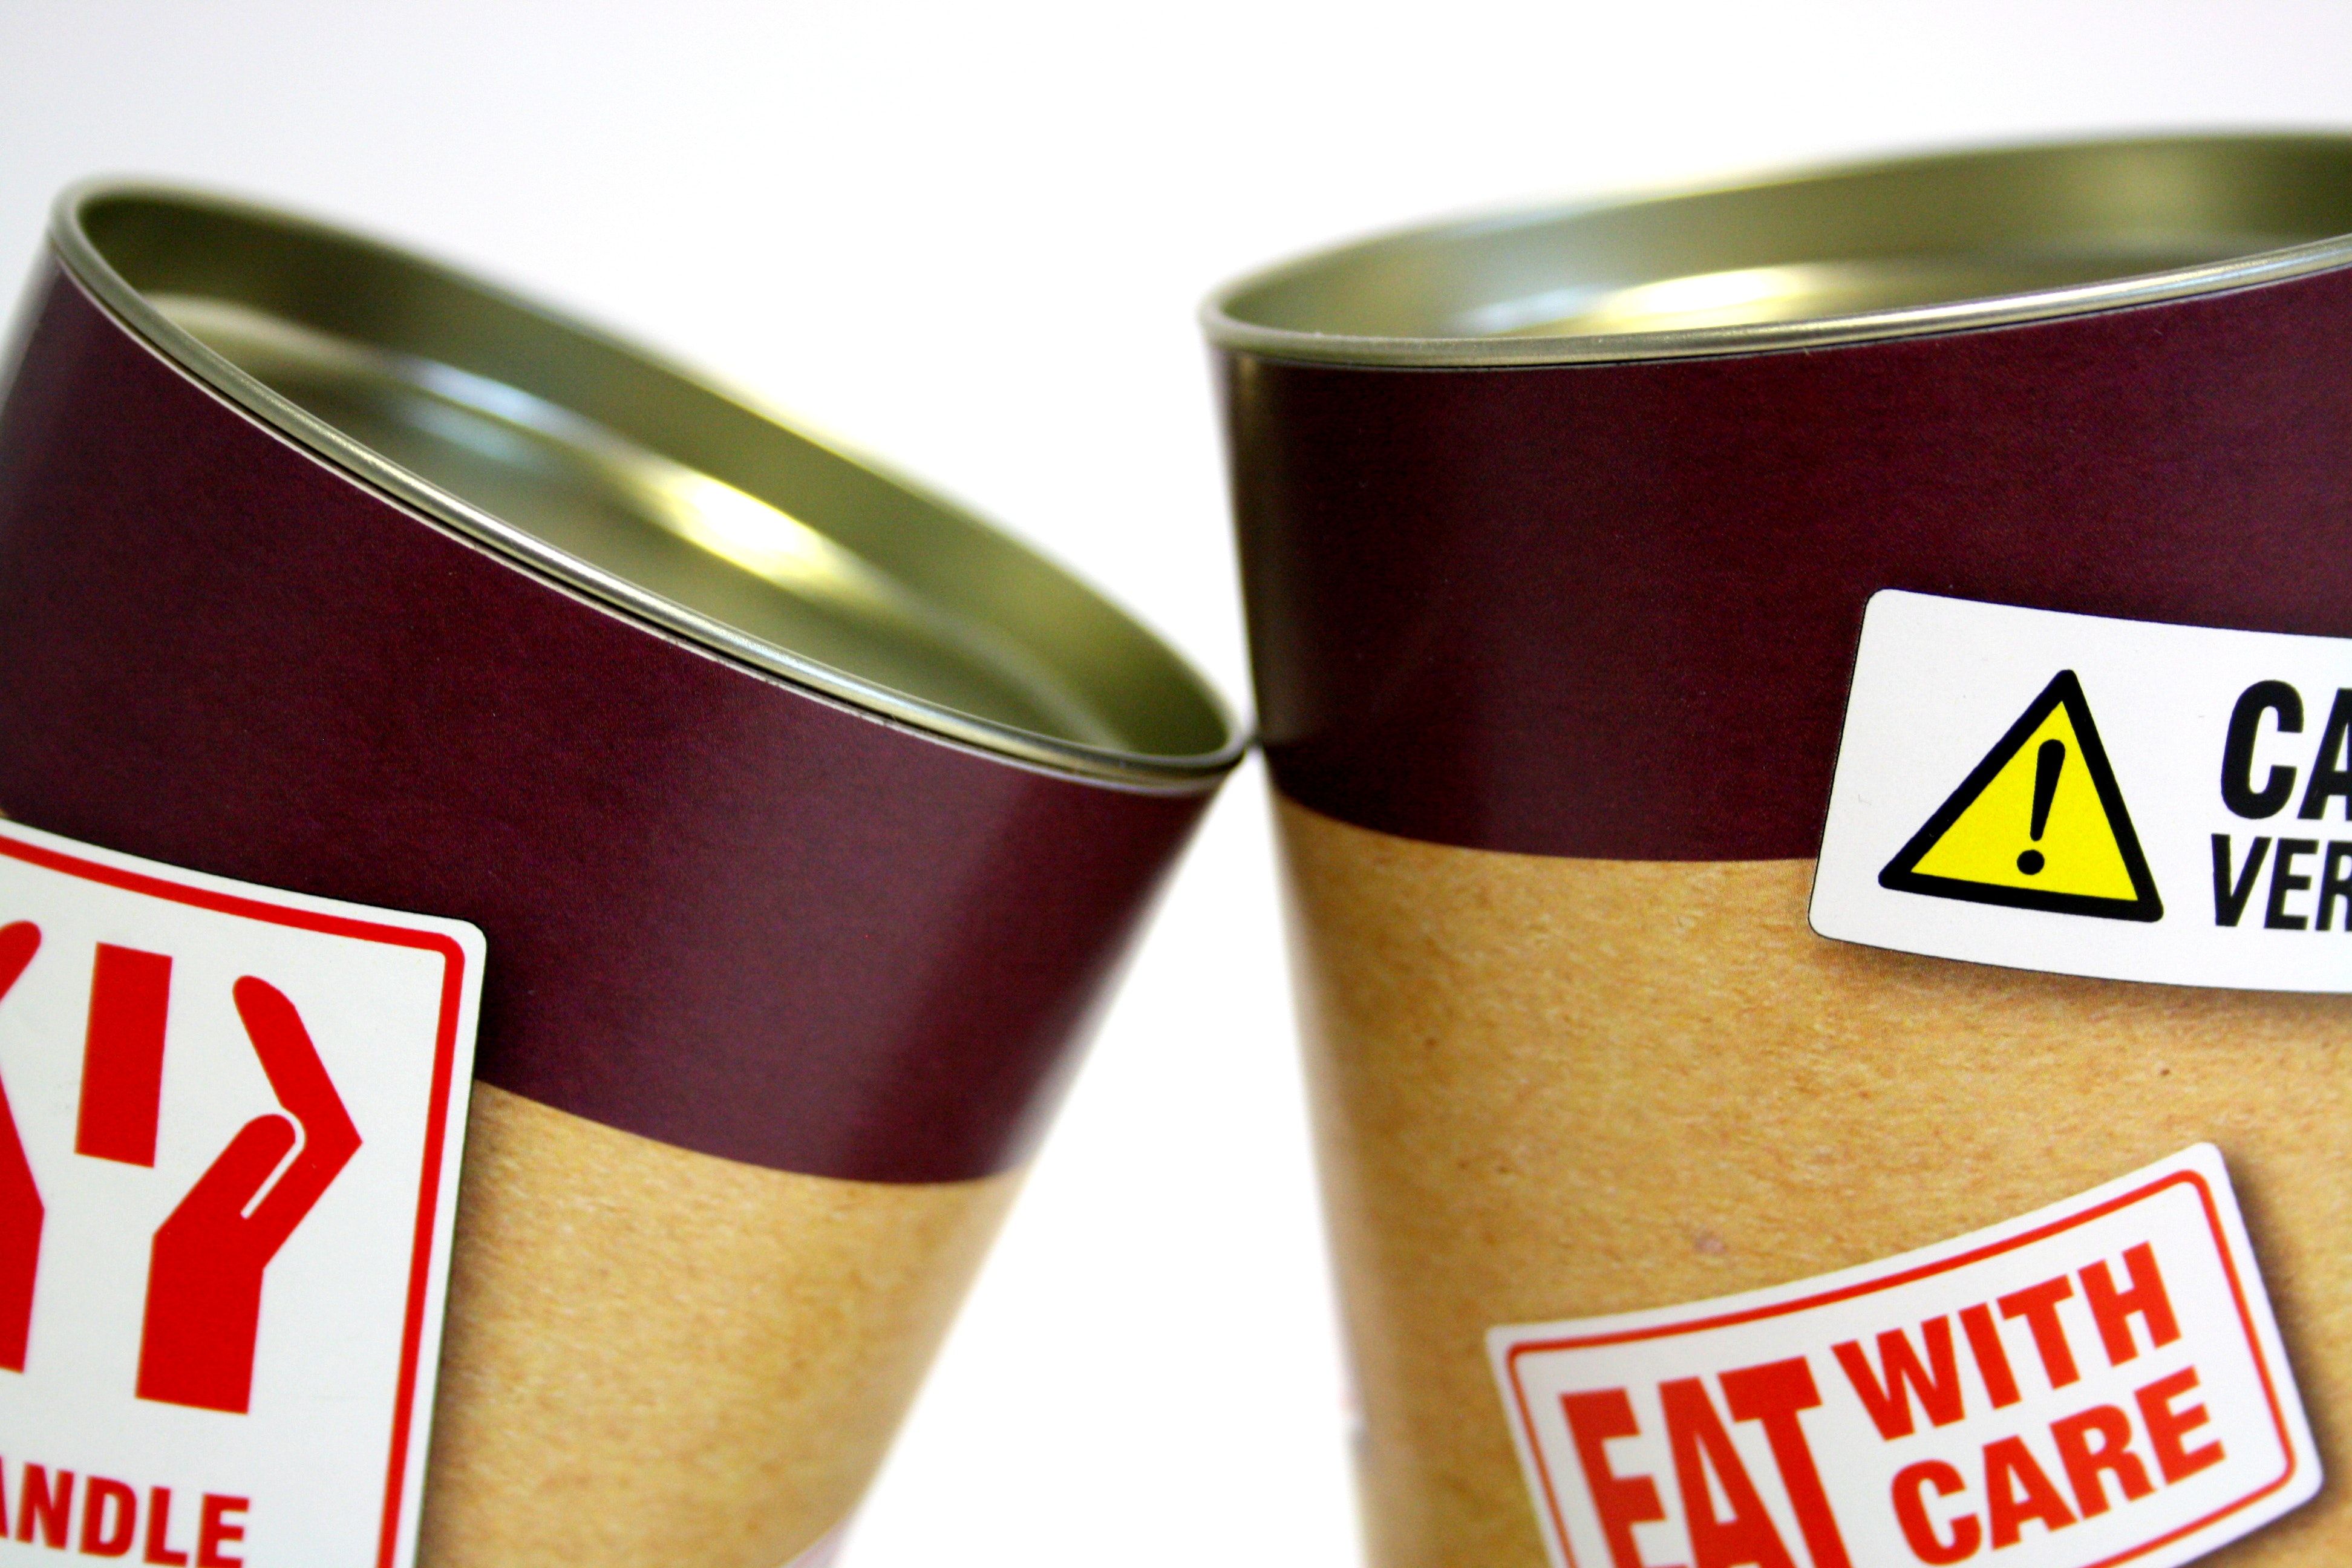
fat, care, diet, wellness, product, drinkware, font, Material property, dishware, serveware, drink, metal, tableware, carmine, logo, brand, fashion accessory, cup, paint, cylinder, label